Justin Fields

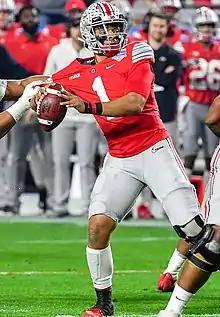
Fields in the 2019 Fiesta Bowl

In Fields' first season with the Buckeyes, he helped lead the team to a Big Ten Championship with a 34–21 victory over Wisconsin, and a spot in the College Football Playoff. Fields finished third in the running for the Heisman Trophy, was named the Big Ten Offensive Player of the Year and first-team all-conference. In the 2019 Fiesta Bowl against Clemson, he had 320 passing yards, one touchdown, and two interceptions in the 29–23 loss in the College Football Playoff semifinal. He finished the season with 3,273 passing yards, 41 passing touchdowns, and three interceptions to go along with 484 rushing yards and ten rushing touchdowns.